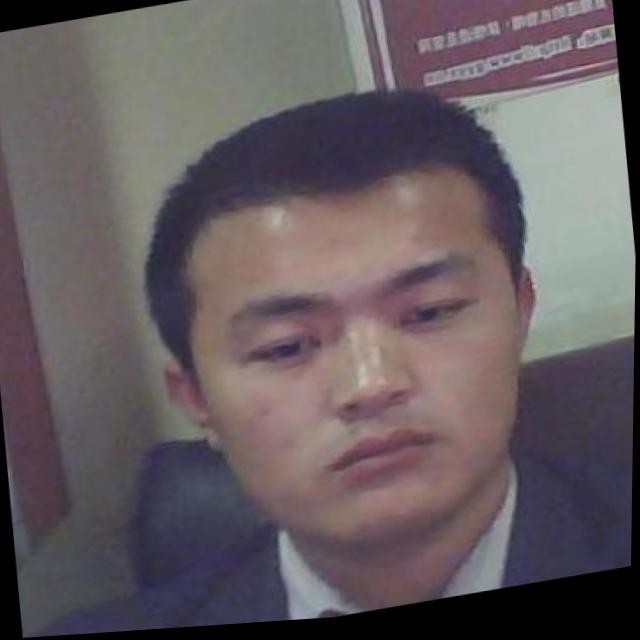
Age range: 21-44